Ashtabharya

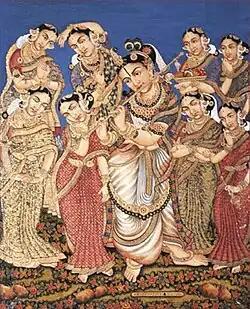
Ashtabharya with Krishna - 19th Century Mysore painting depicting Krishna with his eight principal consorts.

The Ashtabharya or Ashta-bharya(s) is the group of eight principal queen-consorts of Hindu god Krishna, the king of Dvaraka, Saurashtra in the Dvapara Yuga (epoch). The most popular list, found in the "Bhagavata Purana", includes: Rukmini, Jambavati, Satyabhama, Kalindi, Nagnajiti, Mitravinda, Lakshmana and Bhadra. Variations exist in the "Vishnu Purana" and the "Harivamsa", which includes queens called Madri or Rohini, instead of Bhadra. Most of them were princesses.